Bellingwolde

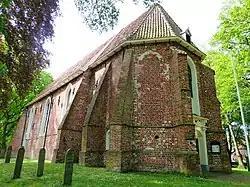
The 16th-century Magnus Church

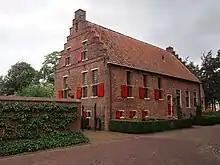
The 17th-century Law House

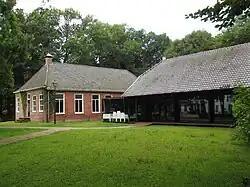
Museum de Oude Wolden is a regional museum about the art and history of Oldambt and Westerwolde

Since 2009, Bellingwolde has a state protected village area (Dutch: "beschermd dorpsgezicht") with many monumental buildings among which are the Magnus Church (16th century), the Law House (17th century), the Veldkamp's Mill (19th century), and about twenty farmhouses.